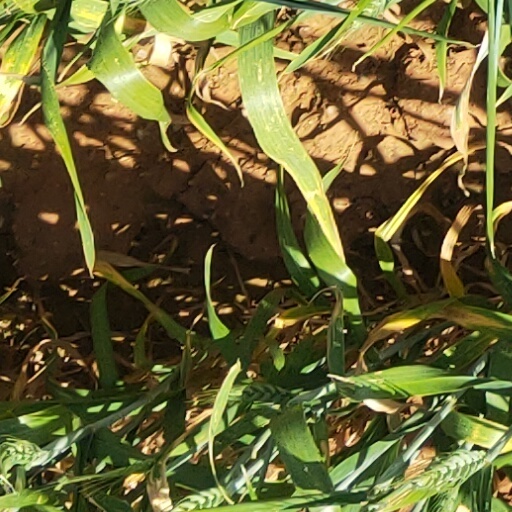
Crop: wheat